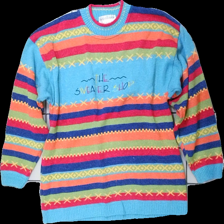
View: front
Type: Sweater
Category: Ladies
Brand: Not in the list
Brand text on label: the sweater shop
Colors: Red, Blue, Green, Multicolor
Material: 100% acrylic
Pattern: Striped
Cut: Regular
Season: All
Trend: 80s
Holes: Minor
Damage: hål arm
Damage location: bottom right
Damage 2 location: top right
Price range: 50-100
Recommended usage: Reuse
Description: randig långärmad tjocktröja med text på, hål på armen
Comment: vintage